Sesklo and Dimini fortifications

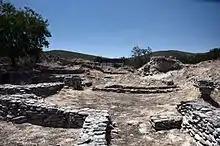
Remaining foundations at Sesklo

The Sesklo settlement consists of three main phases. In general, there were close houses centered around a larger megaron with a paved courtyard. The early settlement had an unusually thick wall on the east side, but the middle to late settlements are of greater interest when considering Neolithic fortifications. Sesklo's stone walls enclosed parts of the acropolis and were approximately one meter in width. There is a possibility that they were capped with structures to create a taller barrier, but this is uncertain.